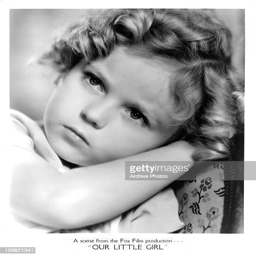
publicity portrait for the film